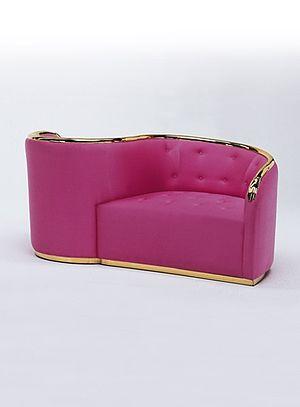
D'après Salvador Dalí: Sofa Gala, siège confident, édité par BD Barcelona
Le confident, appelé aussi conversation, vis-à-vis ou tête-à-tête, est un double fauteuil en forme de S permettant à deux personnes de discuter sans avoir à tourner la tête. Ce meuble est une invention du Second Empire.